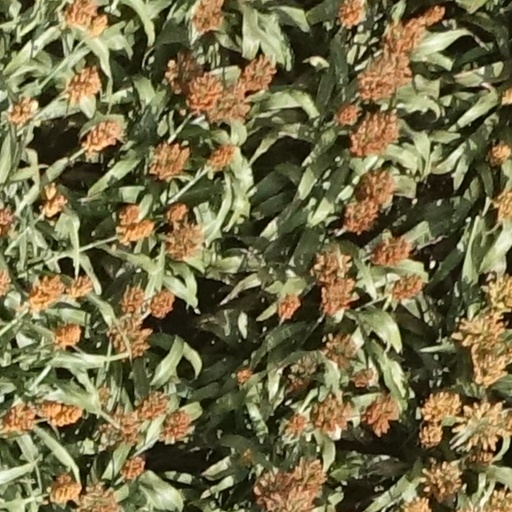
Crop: sorghum